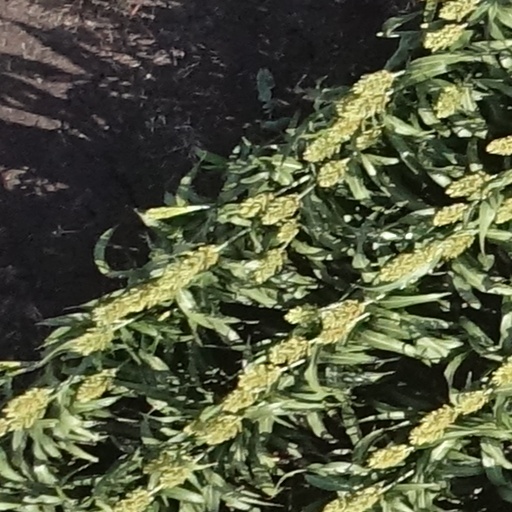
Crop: sorghum